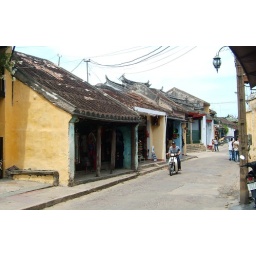
tile roof houses in Hoi An